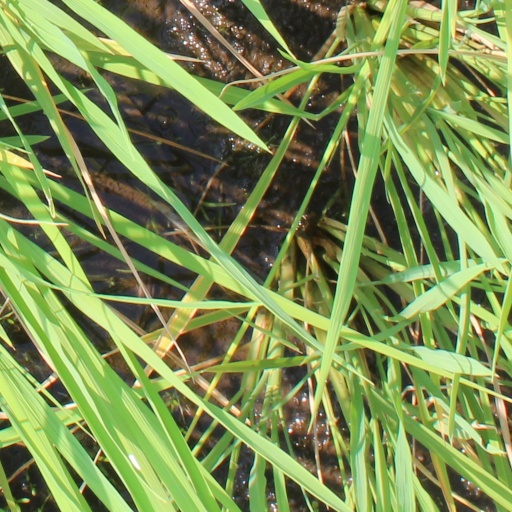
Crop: rice